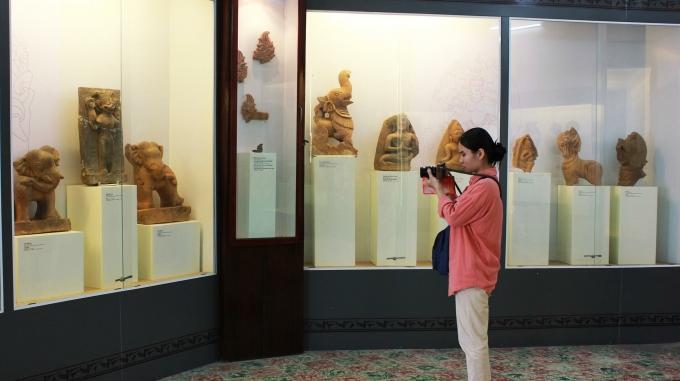
có nhiều hiện vật được trưng bày ở bên trong tủ kính